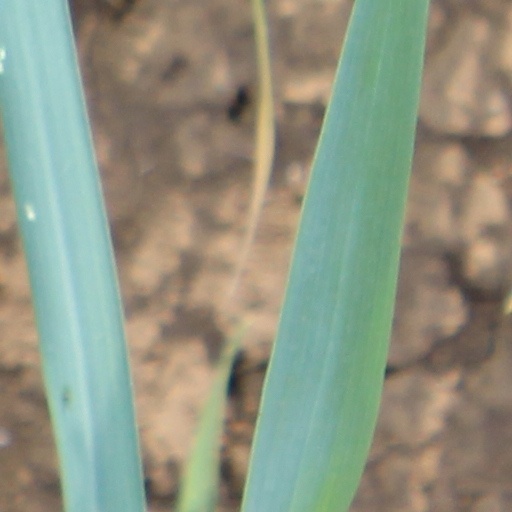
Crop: wheat